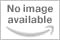
Amazon Essentials Women's 5" Inseam Chino Short
Category: AMAZON FASHION
We listen to customer feedback and fine-tune every detail to ensure our clothes are more comfortable, higher quality, and longer lasting—at affordable prices for the whole family. Amazon Essentials is focused on creating affordable, high-quality, and long-lasting everyday clothing you can rely on. Our line of women's apparel includes cashmere sweaters, fleece and down jackets, and more, including plus-size options. Our consistent sizing takes the guesswork out of shopping, and each piece is put to the test to maintain the highest standards in quality and comfort.
Features: 97% Cotton, 3% Elastane | Imported | Button closure | Machine Wash | Easy fit through hip and thigh | Soft, breathable cotton twill with a gentle stretch | Mid-length inseam | Decorative rear pockets | An Amazon brand